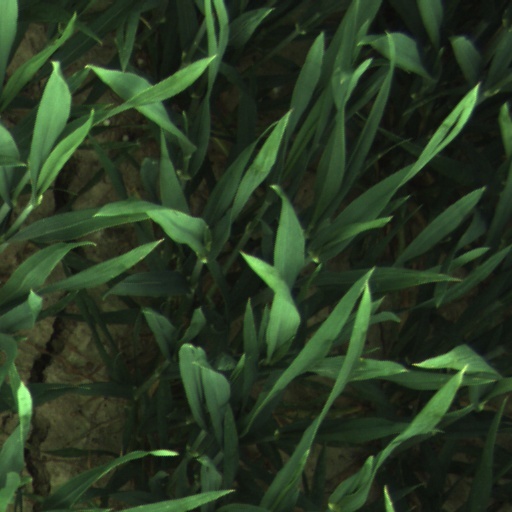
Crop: wheat